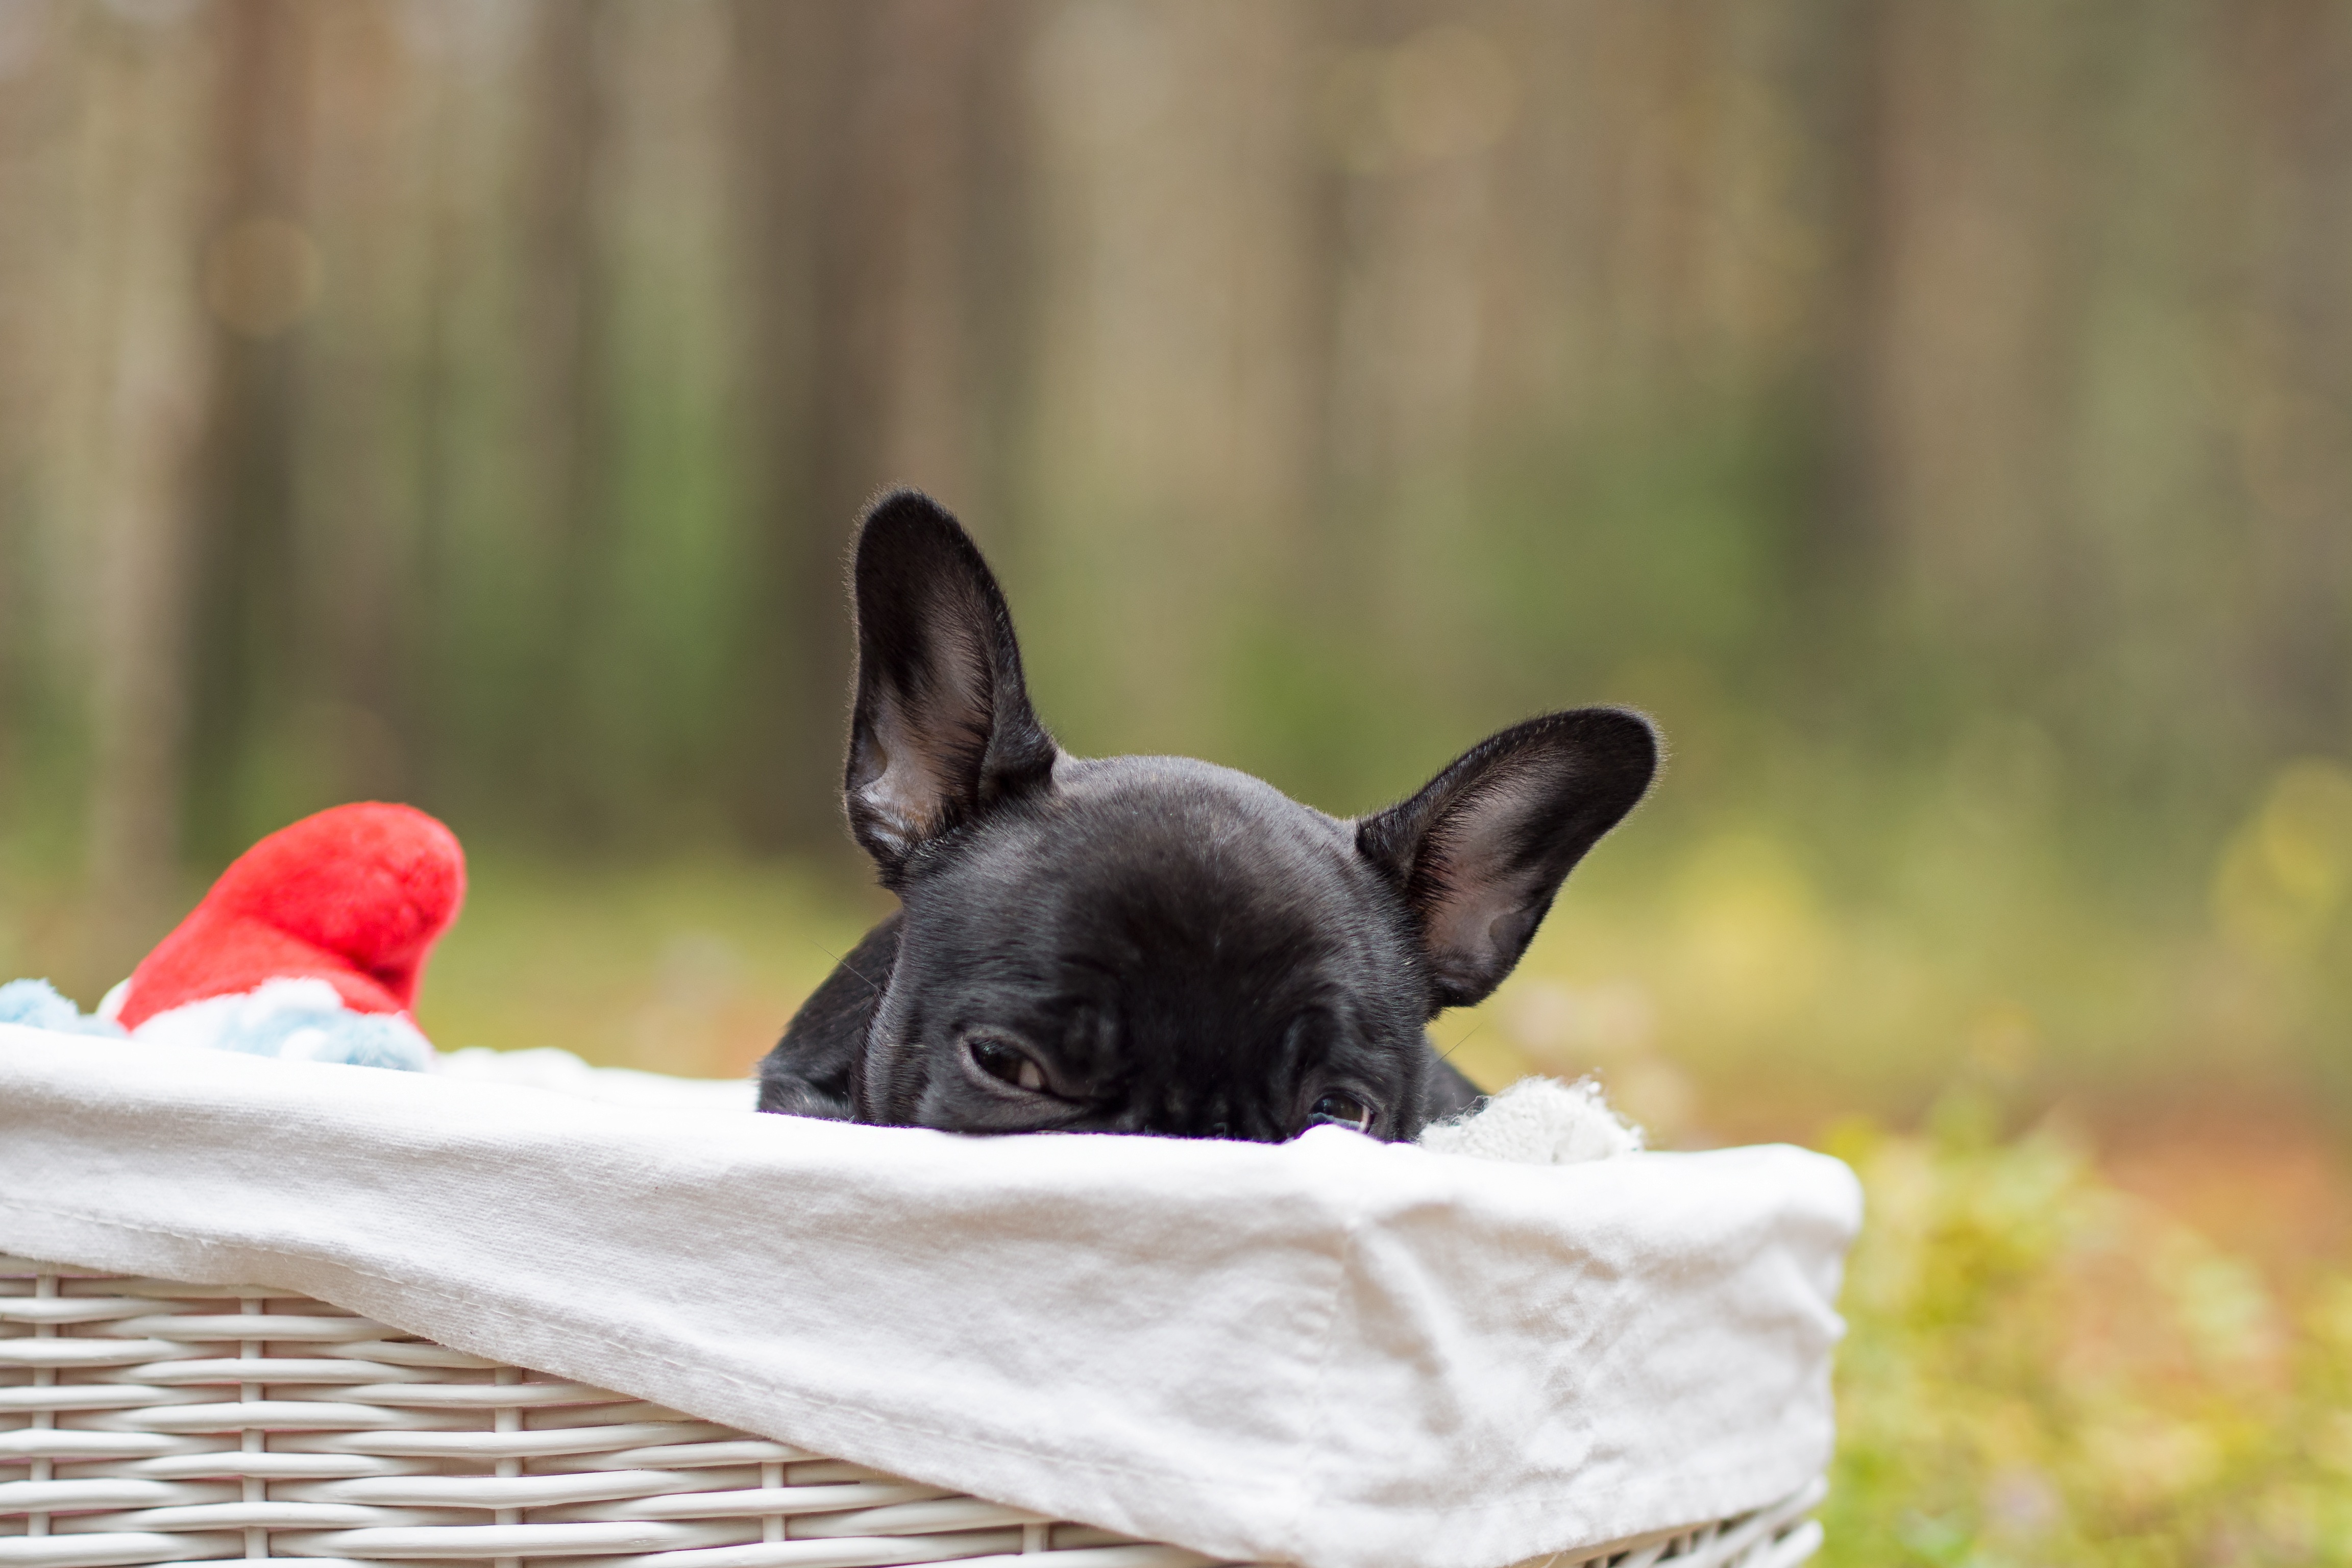
puppy, dog, animal, cute, summer, pet, mammal, basket, bulldog, close up, sleepy, animals, vertebrate, french bulldog, dog breed, tired of the, dog like mammal